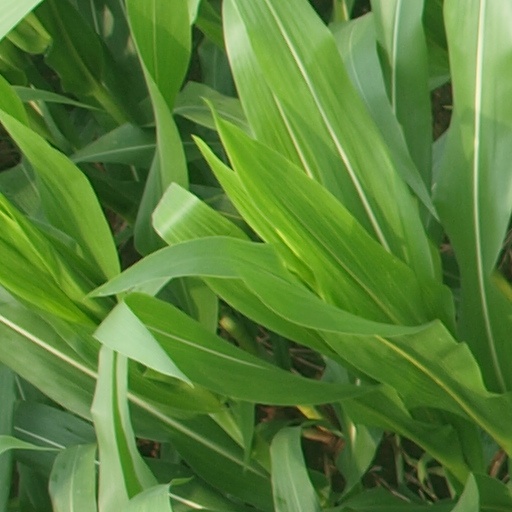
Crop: maize; corn